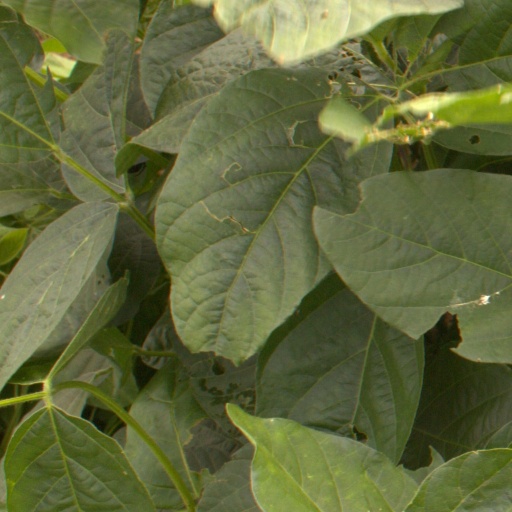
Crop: soybean